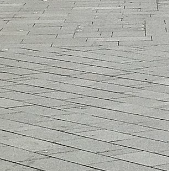
Surface type: paving stones